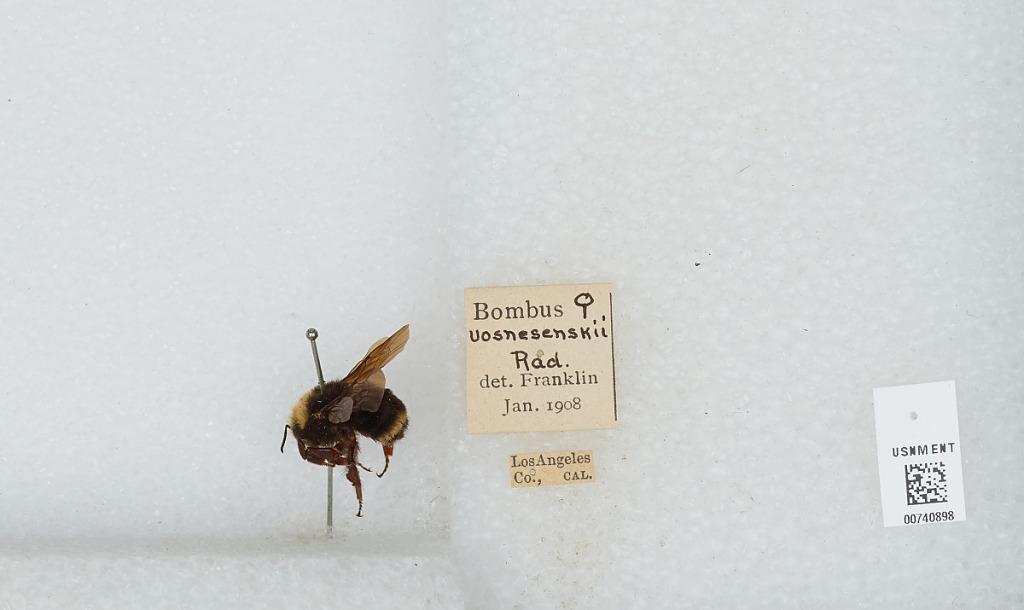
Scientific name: Bombus (Pyrobombus) vosnesenskii Radoszkowski
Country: United States
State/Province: California
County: Los Angeles
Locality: [not stated]
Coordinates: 34.05, -118.25
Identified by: Franklin